2014 Rhythmic Gymnastics World Championships

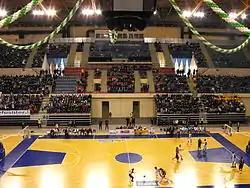
İzmir Halkapınar Sport Hall, where the competition took place

The 2014 Rhythmic Gymnastics World Championships, the 33rd edition, was held in İzmir, Turkey, from 21 to 28 September, 2014 at the İzmir Halkapınar Sport Hall.